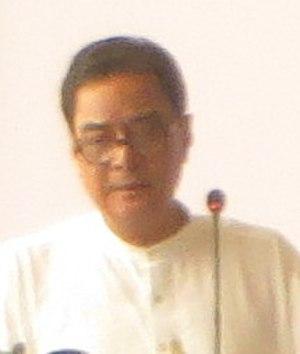
Sayed Ashraful Islam était un politicien de la Ligue Awami du Bangladesh. dont il a été secrétaire général. Il a été membre du Parlement et ministre de l'administration publique du gouvernement du Bangladesh. Ashraful Islam a également occupé pendant un certain temps le poste de ministre de l'Administration locale et du Développement rural.